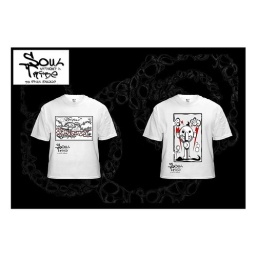
graffiti look design t shirts printed in black red and grey on a white t-shirt.